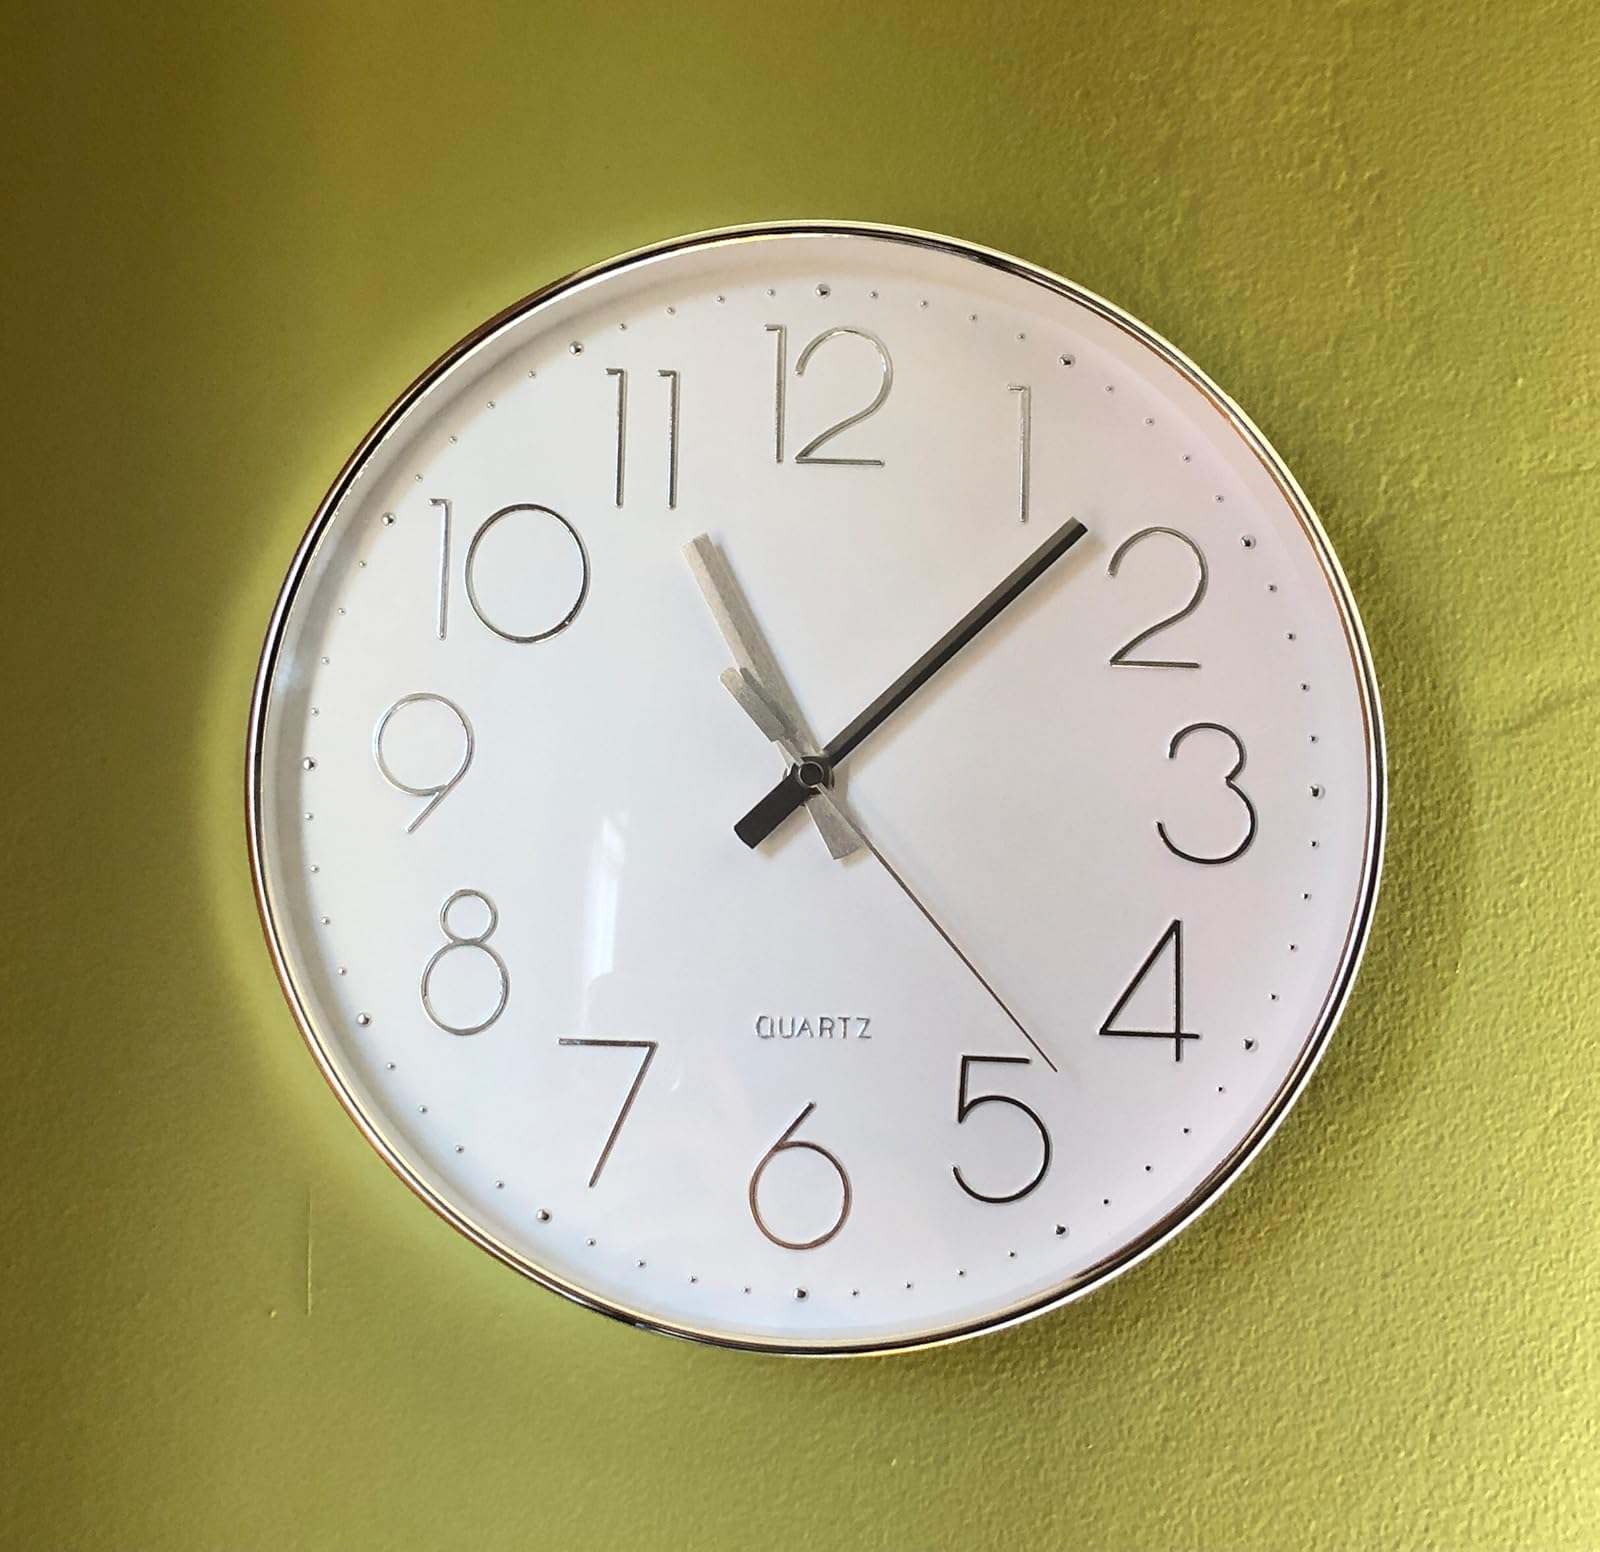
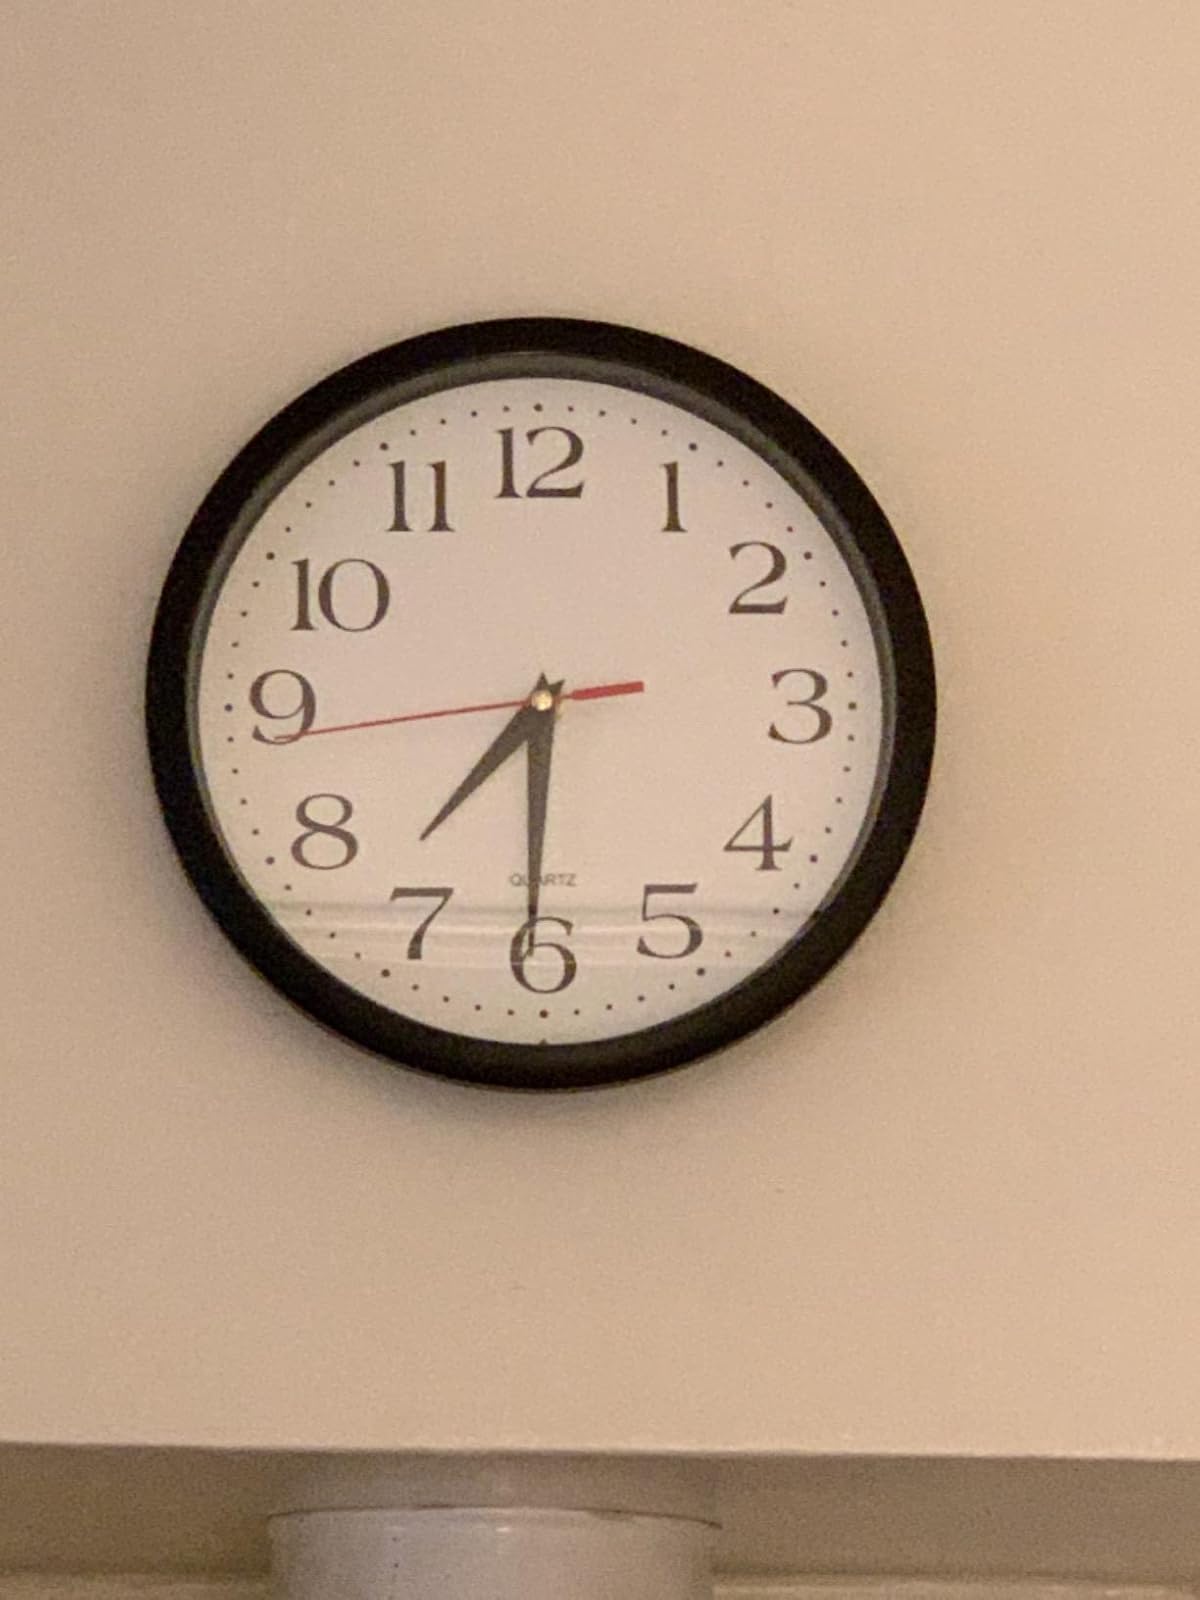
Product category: clock
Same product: no